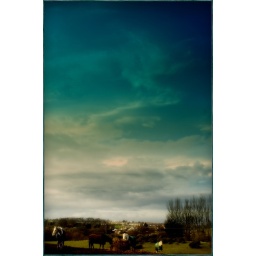
View out over a horse field in High Spen, UK.